Lock (water navigation)

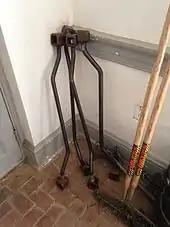
Collection of lock windlasses. Note: rakes are for clearing trash out of the lock.

On the Chesapeake and Ohio Canal, the lockkeepers were required to remove the windlasses from all lock paddles at night, to prevent unauthorized use.